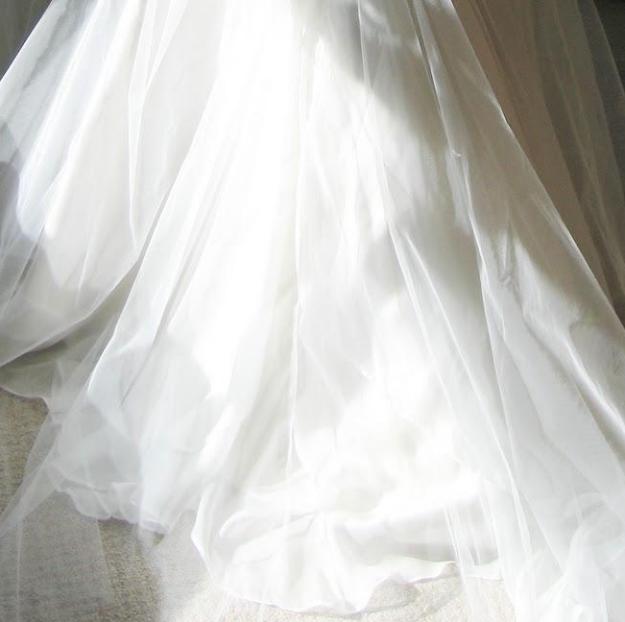
Texture: gauzy